Special Olympics

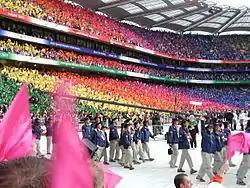
The crowd at the 2003 Special Olympics World Summer Games Opening Ceremonies in Croke Park, Dublin, Ireland

The 2003 Special Olympics World Summer Games—the first summer held outside of the United States—took place in Dublin, Ireland. Approximately 7,000 athletes from 150 countries competed over 18 disciplines. The Dublin games were also the first to have their own opening and closing ceremonies broadcast live. President of Ireland Mary McAleese performed the ceremonial duties. The 2003 games dramatically changed the perceptions and attitudes of international society regarding the abilities and limitations of people with intellectual disabilities. The opening ceremony of the 2003 Games has been described by President McAleese as "a time when Ireland was at its superb best".